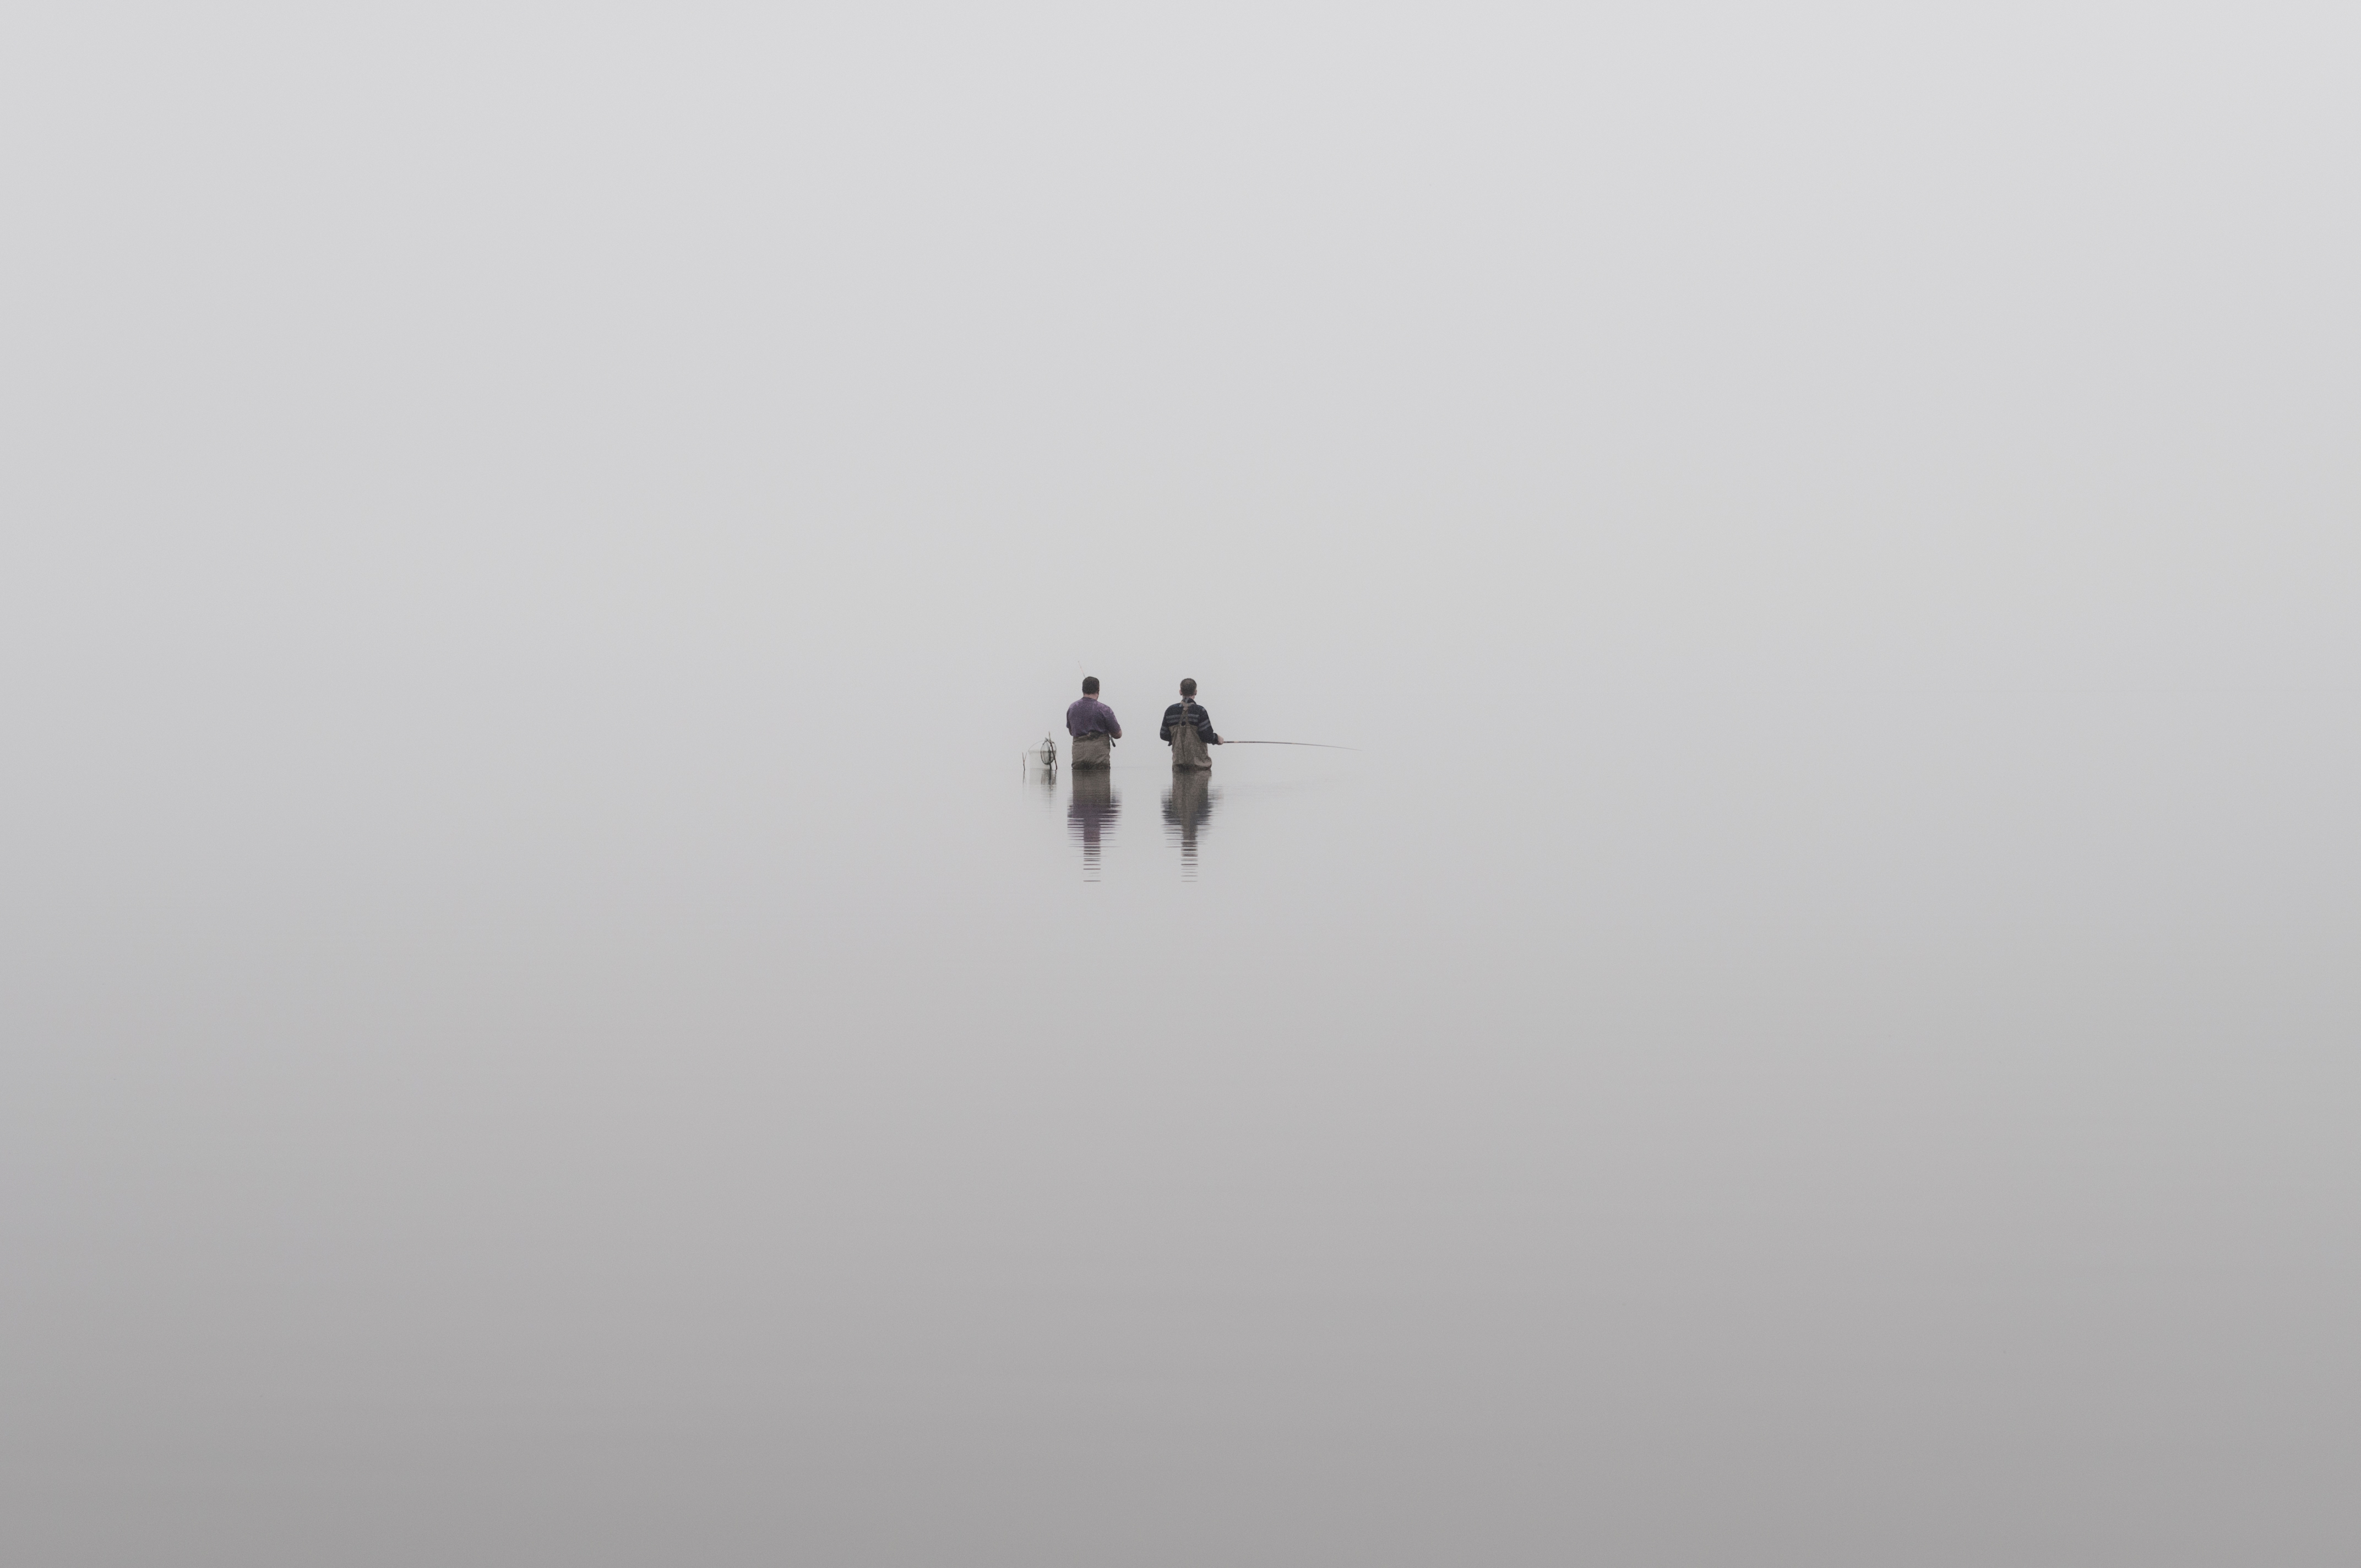
wing, fog, white, lake, fishing, fisherman, weather, minimal, atmospheric phenomenon, atmosphere of earth